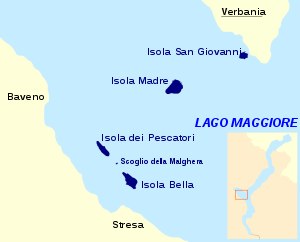
Borromeiske Øer
Borromeiske Øer
Borromeiske Øer er en øgruppe bestående af tre små øer og to klippeskær i den italienske del af Lago Maggiore. Øerne ligger i regionen Piemonte, i Lago Maggiores vestre arm, i området mellem Verbania i nord og Stresa i syd.